Toussaint Louverture

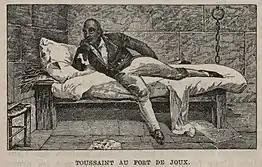
Illustration of Louverture imprisoned at the Fort-de-Joux in France, where he died in 1803

Napoleon's troops, under the command of his brother-in-law, General Charles Emmanuel Leclerc, were directed to seize control of the island by diplomatic means, proclaiming peaceful intentions, and keep secret his orders to deport all black officers. Meanwhile, Louverture was preparing for defense and ensuring discipline. This may have contributed to a rebellion against forced labor led by his nephew and top general, Moïse, in October 1801. Because the activism was violently repressed, when the French ships arrived, not all of Saint-Domingue supported Louverture. In late January 1802, while Leclerc sought permission to land at Cap-Français and Christophe held him off, the Vicomte de Rochambeau suddenly attacked Fort-Liberté, effectively quashing the diplomatic option. Christophe had written to Leclerc: "you will only enter the city of Cap, after having watched it reduced to ashes. And even upon these ashes, I will fight you."